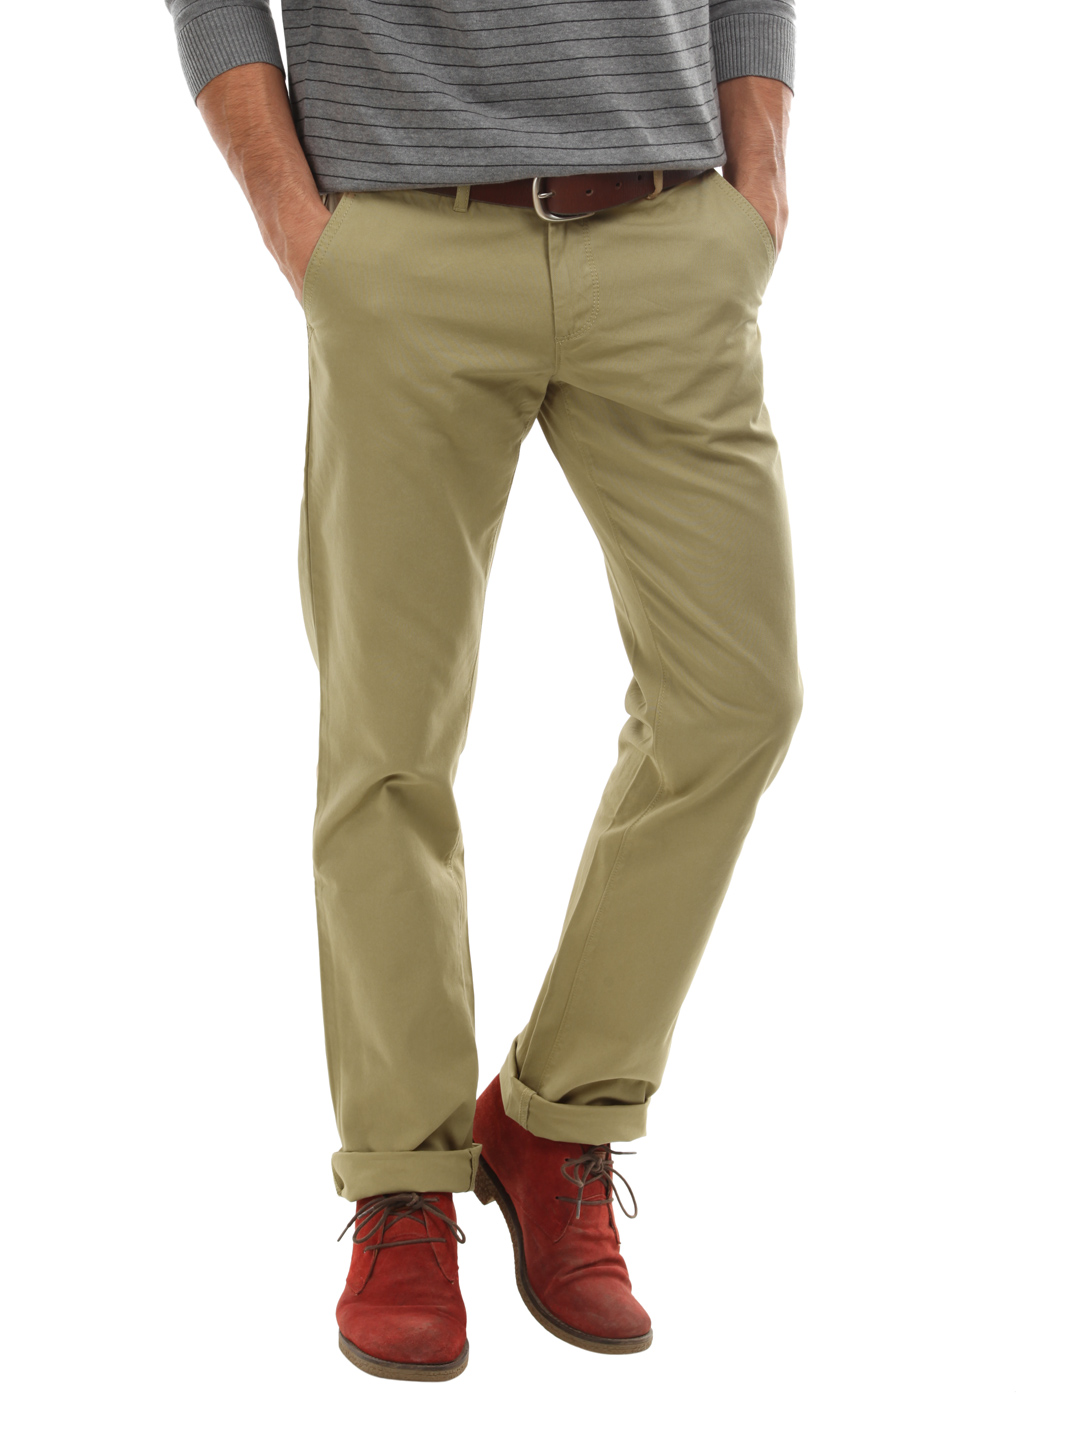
Allen Solly Men Khaki Chino Trousers
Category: Apparel / Bottomwear / Trousers
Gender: Men
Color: Khaki
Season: Spring 2013
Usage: Smart Casual